List of Parks and Recreation characters

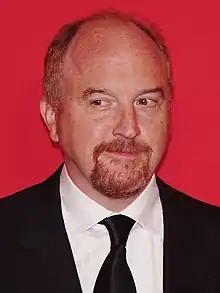
Louis C. K. at the 2012 Time 100 gala.

Dave Sanderson (Louis C.K.) is a former boyfriend of Leslie Knope and ex-police sergeant in Pawnee. Socially awkward, Dave always speaks in an extremely deadpan and technical tone of voice, but has a sweet personality despite his serious and sometimes gruff exterior, with one Pawnee cop telling Ben that Dave had been the crankiest member of the force until he met Leslie. He first appears in "The Stakeout," where he arrested Tom after finding him suspiciously lingering in a parked van. Leslie angrily demanded that Dave set Tom free, and Dave immediately found Leslie attractive. He asked her on a date in "Beauty Pageant" and she accepted, although she initially hesitated when Dave failed to recognize photos of major female political figures hanging in Leslie's office. Nervous about the upcoming first date, Leslie became drunk in "Practice Date" and visited Dave's house in the middle of the night, acting foolish until Dave brought her home. Leslie was humiliated, but Dave comforted her the next day and they continued dating. In "Greg Pikitis," Dave helped Leslie monitor her nemesis, high school student Greg Pikitis, on Halloween night and ultimately helped catch him in the middle of committing a prank. Dave made what seemed to be his final appearance in "Christmas Scandal," when he told Leslie he is in the United States Army Reserve and has been called for maintenance work in San Diego. He invited Leslie to move there with him, but she insisted she could not leave her home of Pawnee, so they amicably split up. In "Dave Returns," Dave comes back to Pawnee for the retirement party of the current police chief. On a whim, Leslie invites Dave out to dinner with her and Ben and while Ben is in the bathroom, Dave reveals to Leslie that he still has feelings for her. He then handcuffed Ben in the bathroom, but Ben had access to his cell phone and called Leslie, who then sat down for a friendly but firm chat with Dave where she said she was in love with Ben. Dave apologized for his behavior and accepted the situation, being glad to know that Leslie is happy. At the end of the episode, he finally convinced Ben to use the bathroom (Ben has a fear of cops) in the form of a command, which Ben gratefully accepts.